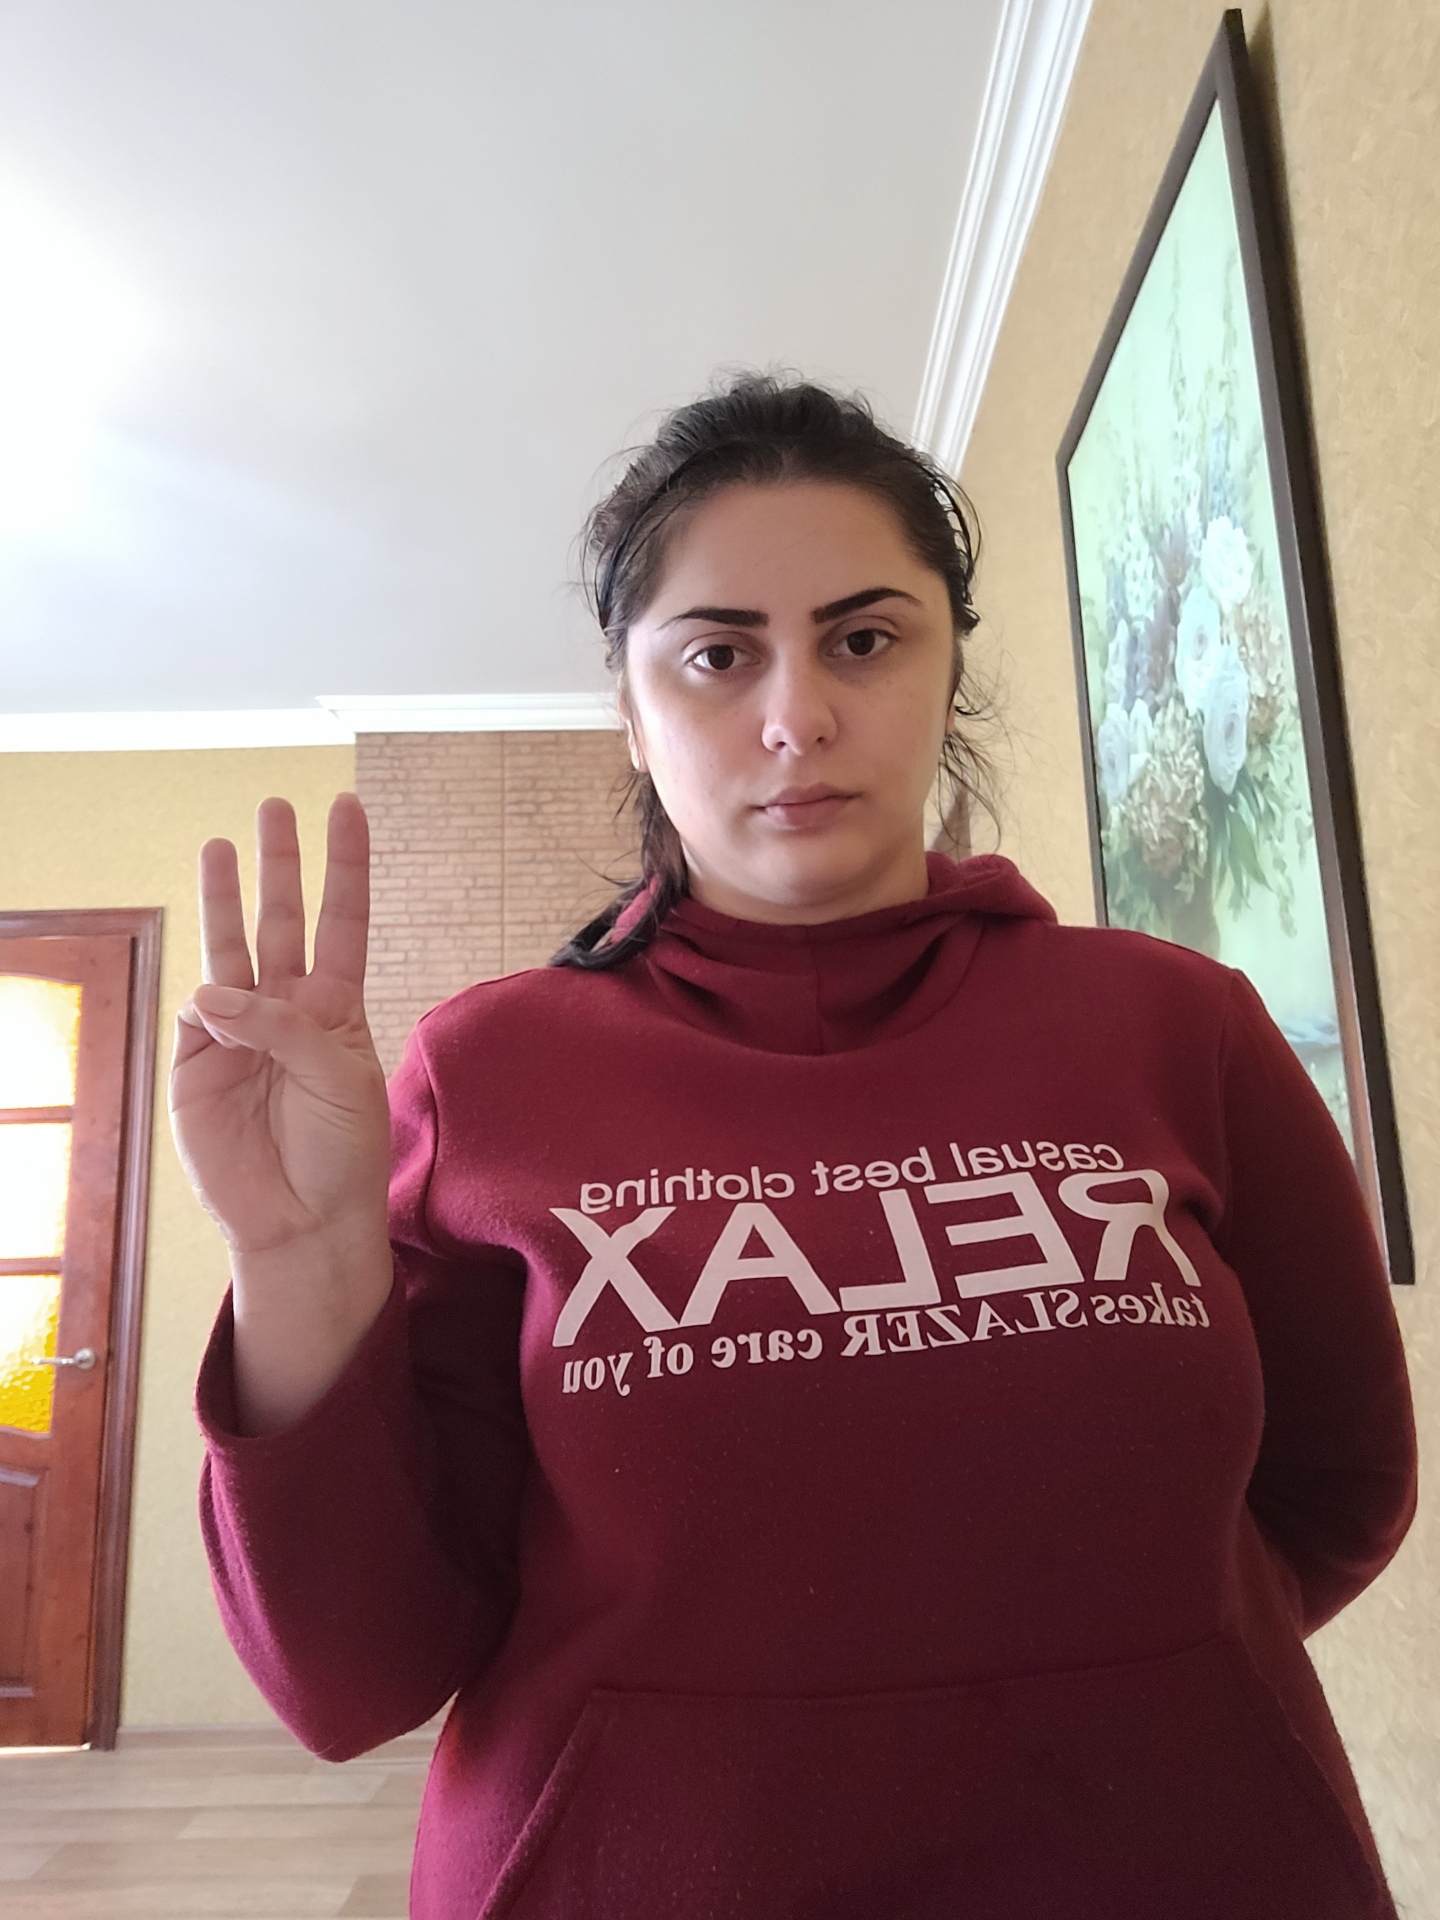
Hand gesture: three